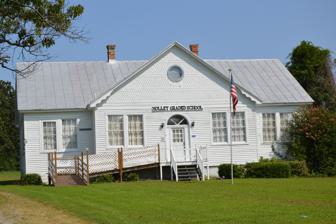
Building: Holley Graded School
Country: United States of America
Year built: 1933
United States historic place Holley Graded School U.S. National Register of Historic Places Virginia Landmarks Register Front of the school Show map of Virginia Show map of the United States Location U.S. Route 360 at Lottsburg , Virginia Coordinates 37°57′47″N 76°31′09″W / 37.9630°N 76.5191°W / 37.9630; -76.5191 Area 2 acres (0.81 ha) Built c. 1914 ( 1914 ) -1933 NRHP reference No. 89001934 VLR No. 066-0112 Significant dates Added to NRHP December 19, 1990 Designated VLR April 18, 1989 Holley Graded School is a historic school building for African American students located at Lottsburg , Northumberland County, Virginia .  It was built in stages between about 1914 and 1933, and is a one-story, cross-shaped plan building. It features four identical-sized classrooms, a central passage, two cloakrooms and a kitchen.  It was used as a schoolhouse until 1959, and subsequently used as a combination museum and adult-education facility. It was listed on the National Register of Historic Places in 1990. References